Simeon (Gospel of Luke)

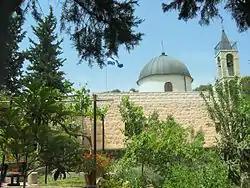
St. Simeon Monastery, Katamon, Jerusalem

Sometime between 565 and 578 AD, a body believed to be that of Simeon was translated from Syria or Jerusalem to Constantinople. Sometime around the Siege of Constantinople (1203) the relics were seized and shipped to Venice; however, a storm forced the ship to put in to the port of Zadar on the Dalmatian coast. The relics were first placed in the "Velika Gospa" (Church of the Virgin) and then later translated to the Church of St. Stephen, which became known as the Sanctuary of St. Simeon the Godbearer. Simeon is one of the four patron saints of Zadar; his feast day is celebrated on 8 October. In October 2010, Archbishop Želimir Puljić of Zadar conveyed a small silver reliquary containing some of Simeon's relics to Archbishop Theofylactus of Jordan, representing Theophilos III, the Greek Orthodox Patriarch of Jerusalem, for the monastery of St. Simeon the Godbearer in Jerusalem.